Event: Nepal Earthquake
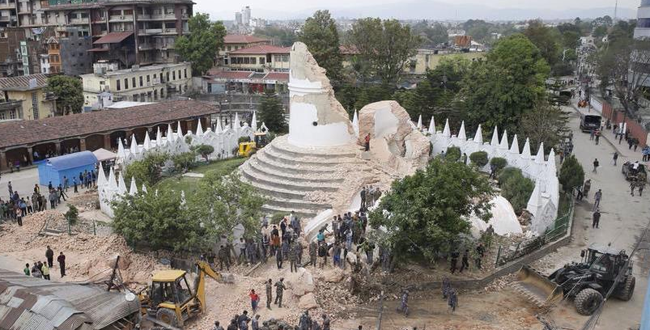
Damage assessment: damage